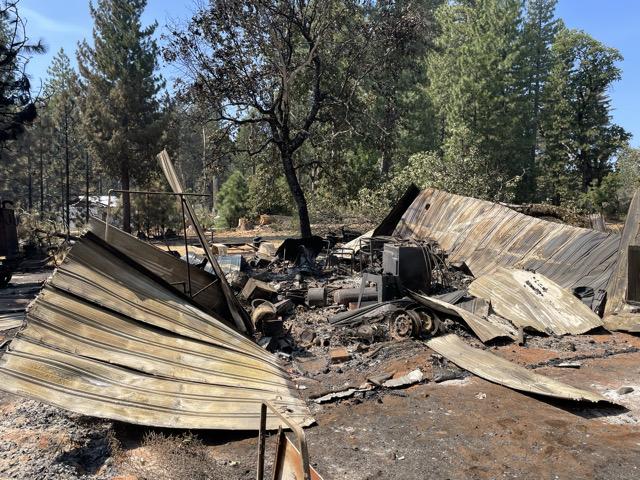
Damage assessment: destroyed